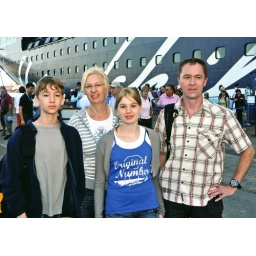
Our family standing in front of a ship